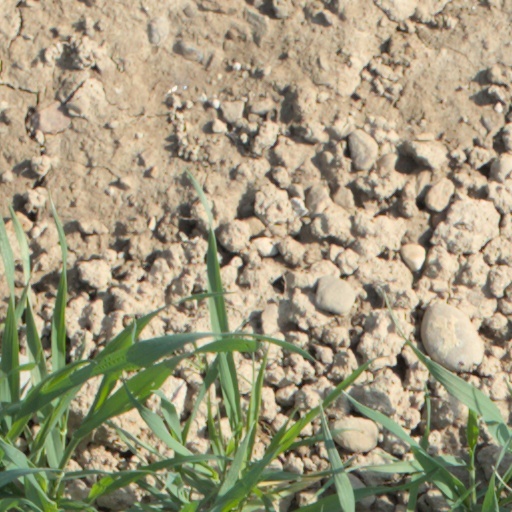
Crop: wheat